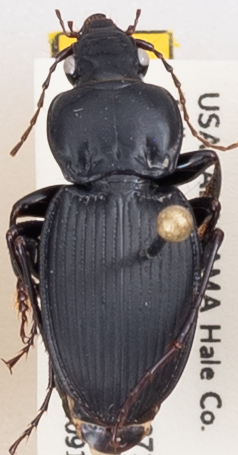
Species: Cyclotrachelus convivus
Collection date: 2021-09-14
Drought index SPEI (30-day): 1.13
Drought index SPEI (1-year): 1.258
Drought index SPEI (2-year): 2.09